Paranthe Wali Gali (film)

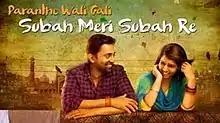
Theatrical release poster

Paranthe Wali Gali is a 2014 Indian romance comedy film directed and produced by award-winning playwright and theatre director Sachin Gupta under Chilsag-Civitech Motion Pictures. It is produced by Sachin Gupta and Sushma Gupta and co-produced by Subodh Goel and Alka Goel. The film stars Anuj Saxena and Neha Pawar in the lead roles.